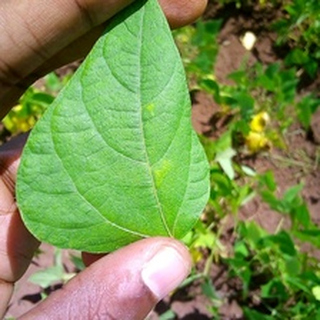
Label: healthy_bean